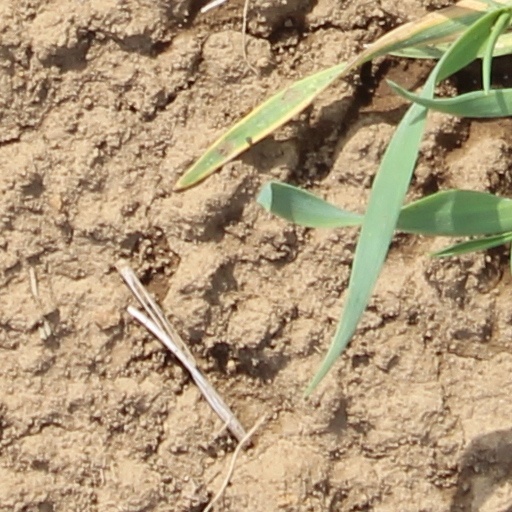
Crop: wheat